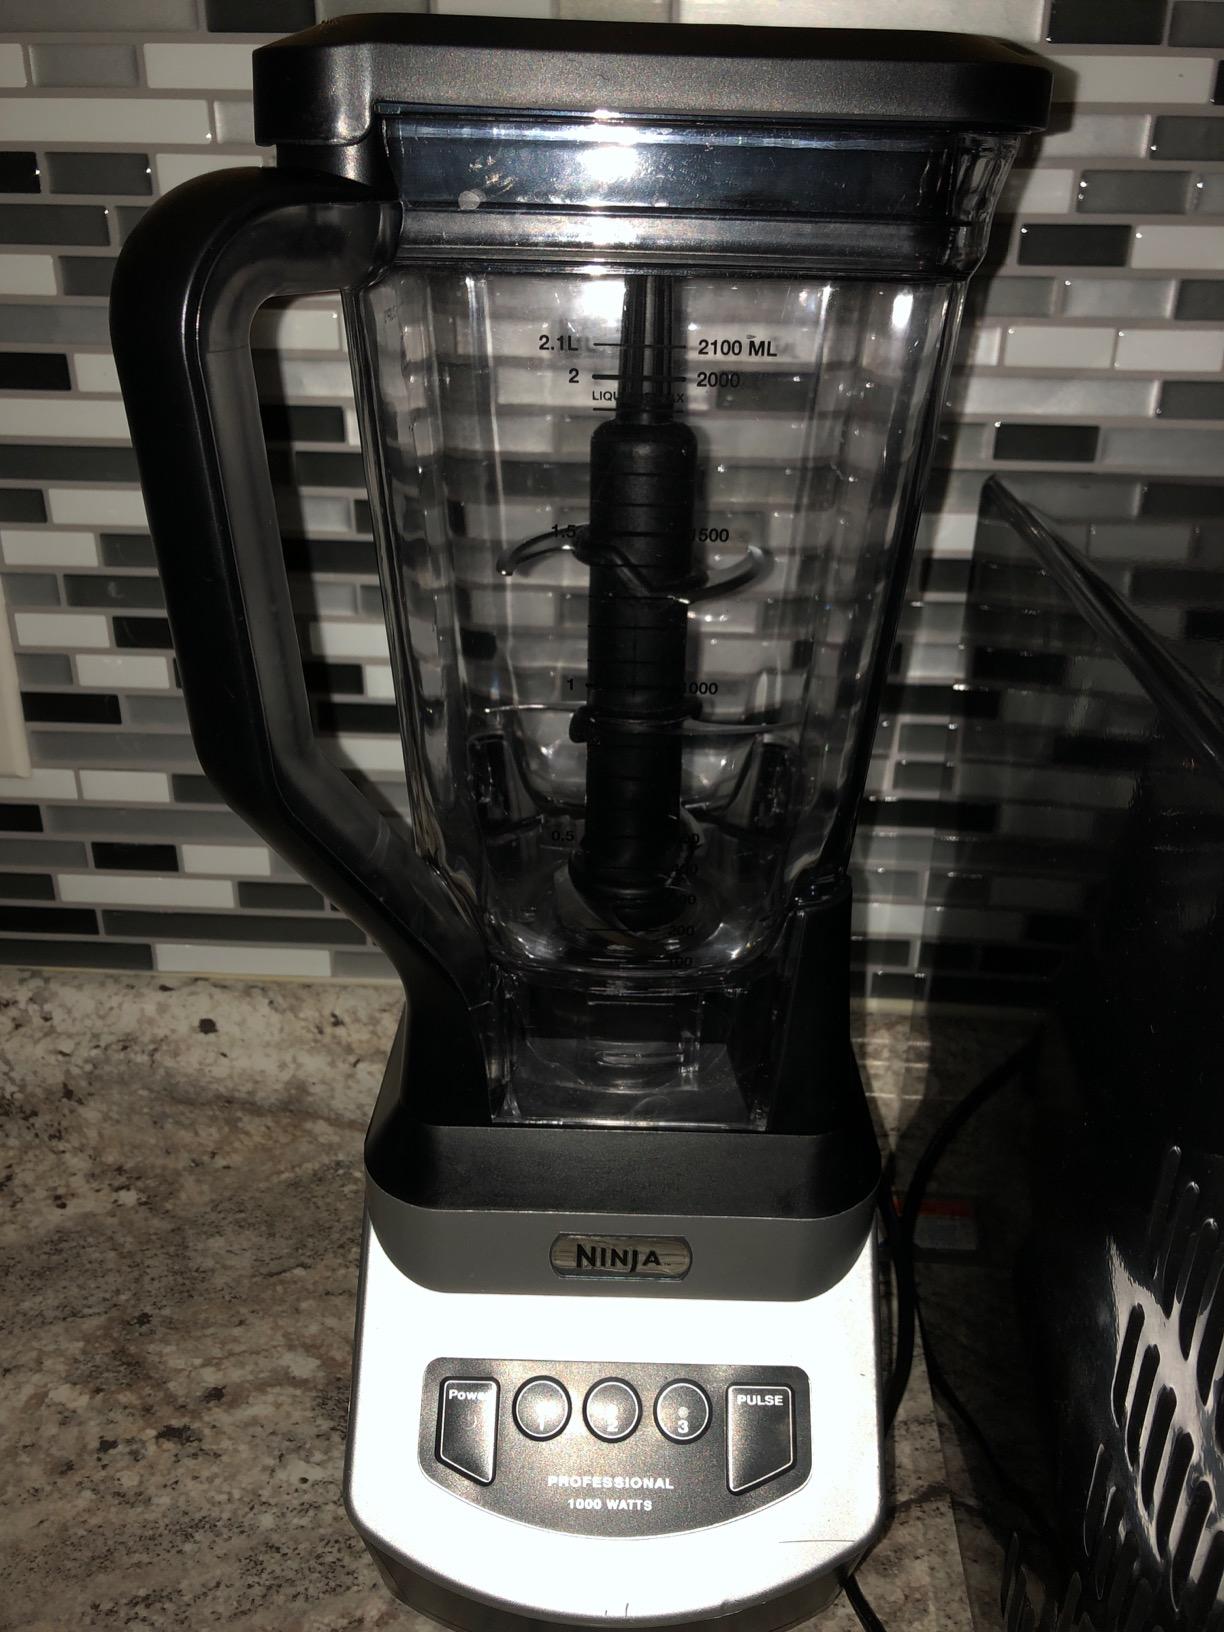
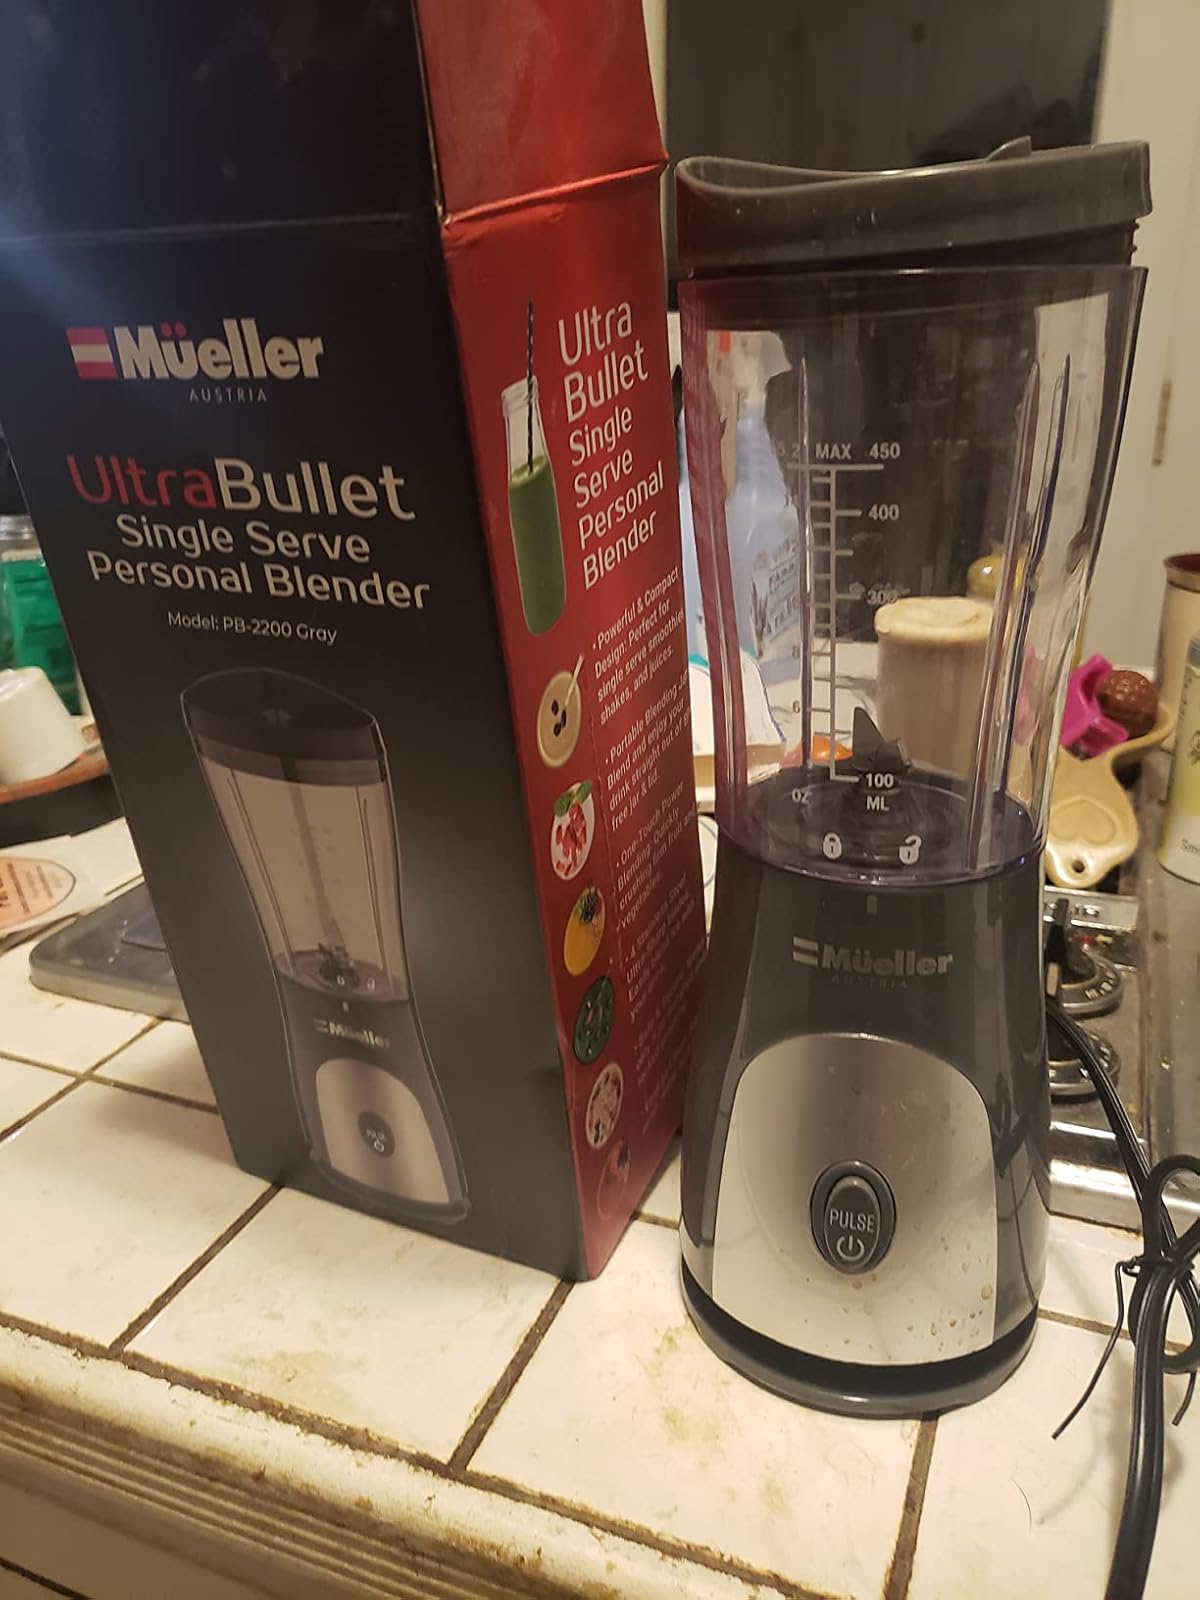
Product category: items_blender
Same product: no